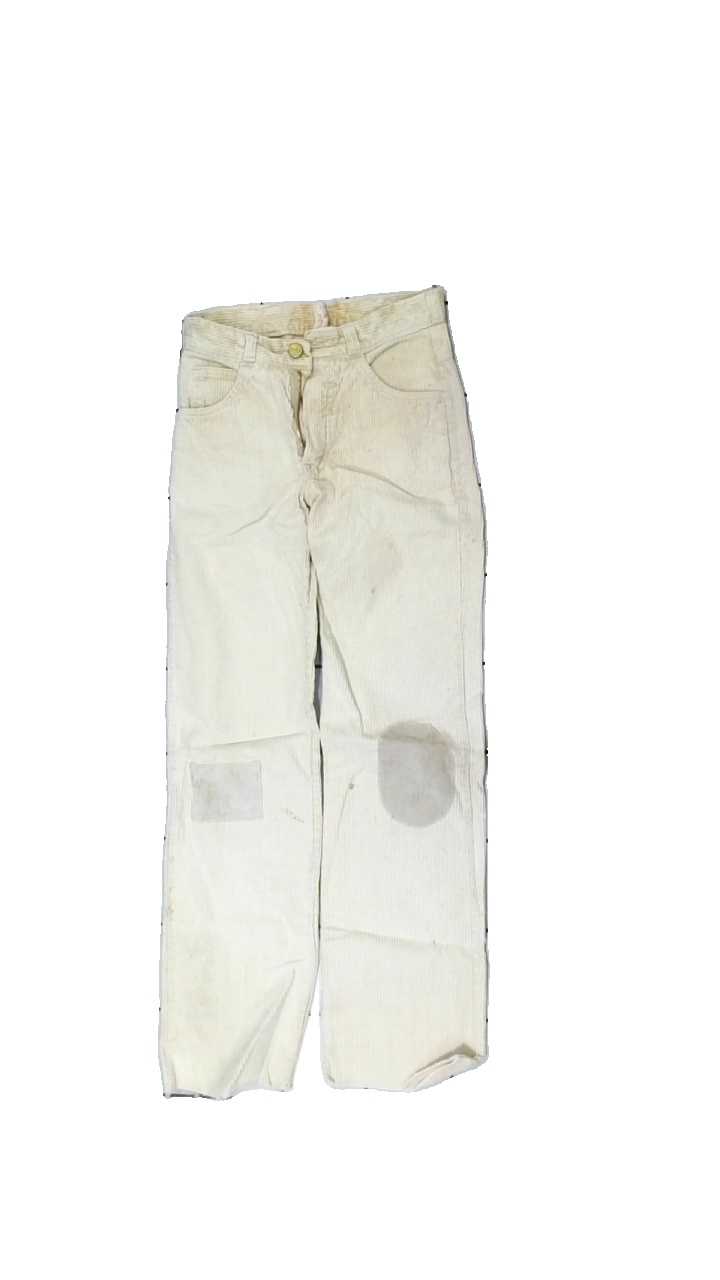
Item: Jeans (Children)
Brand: Knick
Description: vita manchester byxor som är helt gula och fläckiga över hela.
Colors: White
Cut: Regular
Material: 100% cotton
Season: All
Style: Denim
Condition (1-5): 1
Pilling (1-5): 4
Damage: gul och fläckar
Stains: Major
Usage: Energy Recovery
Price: <50